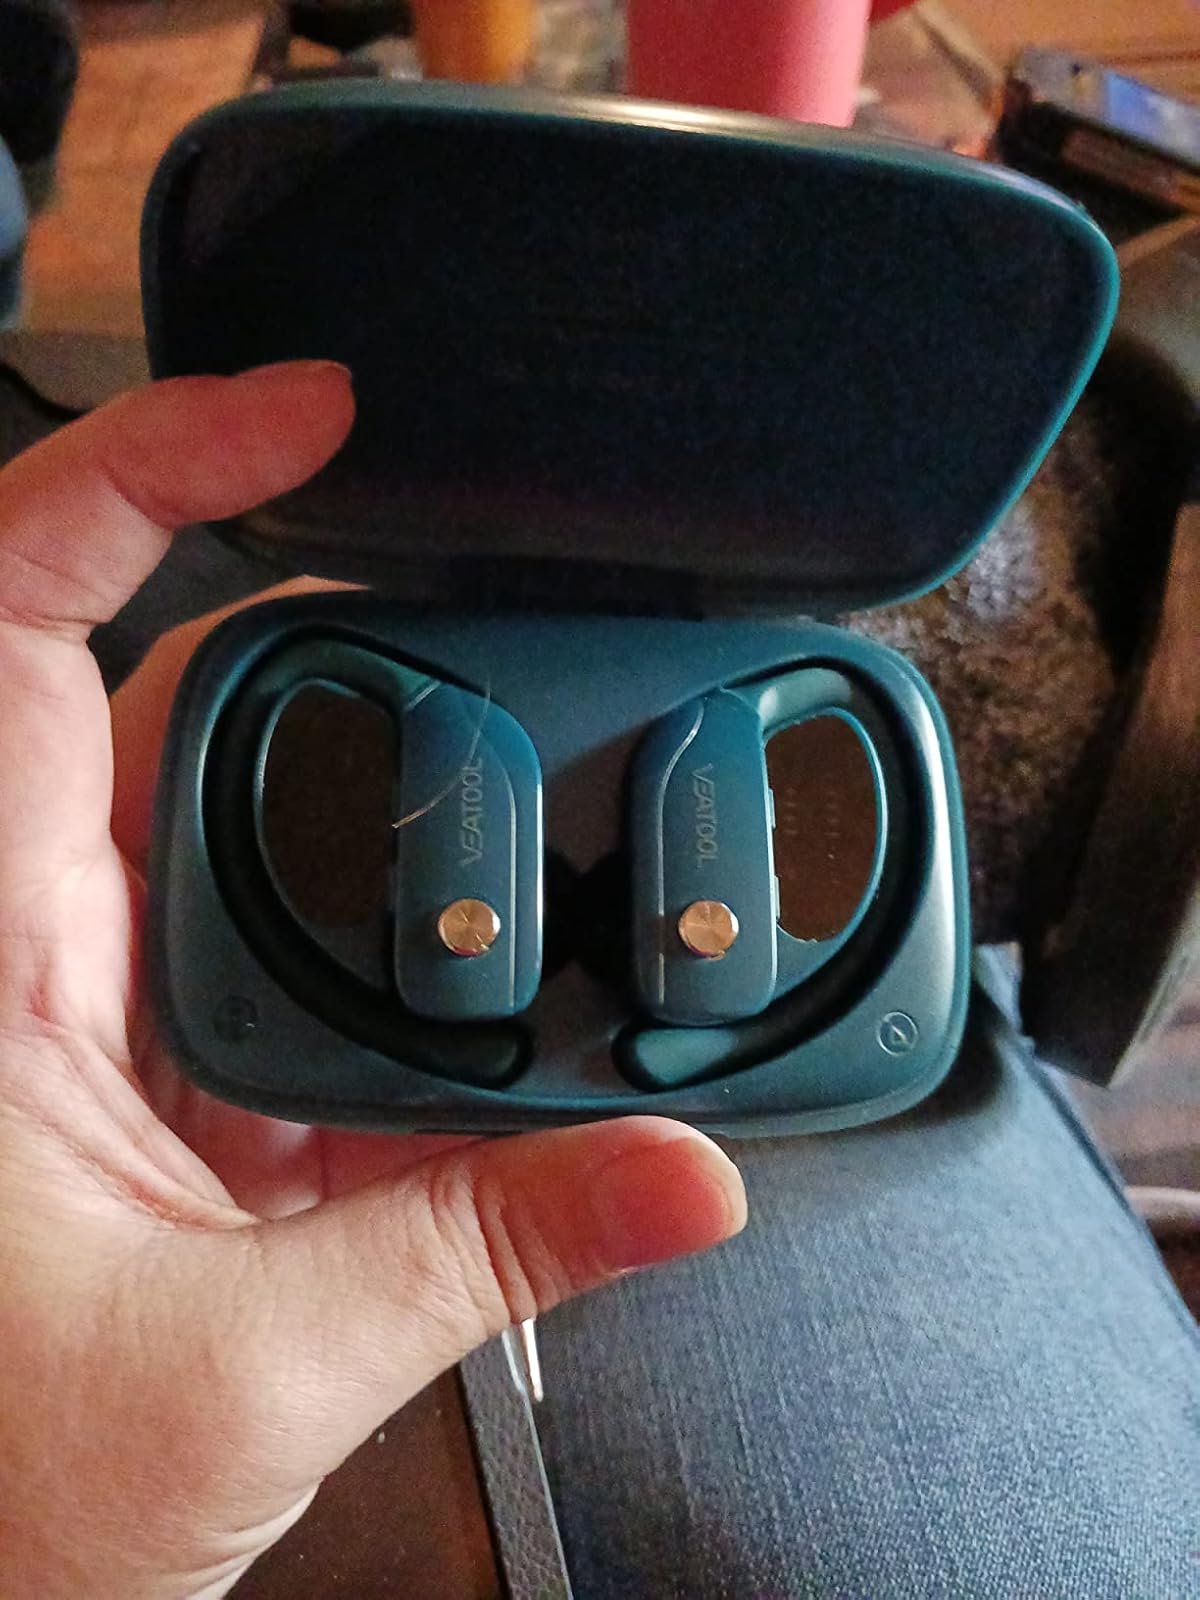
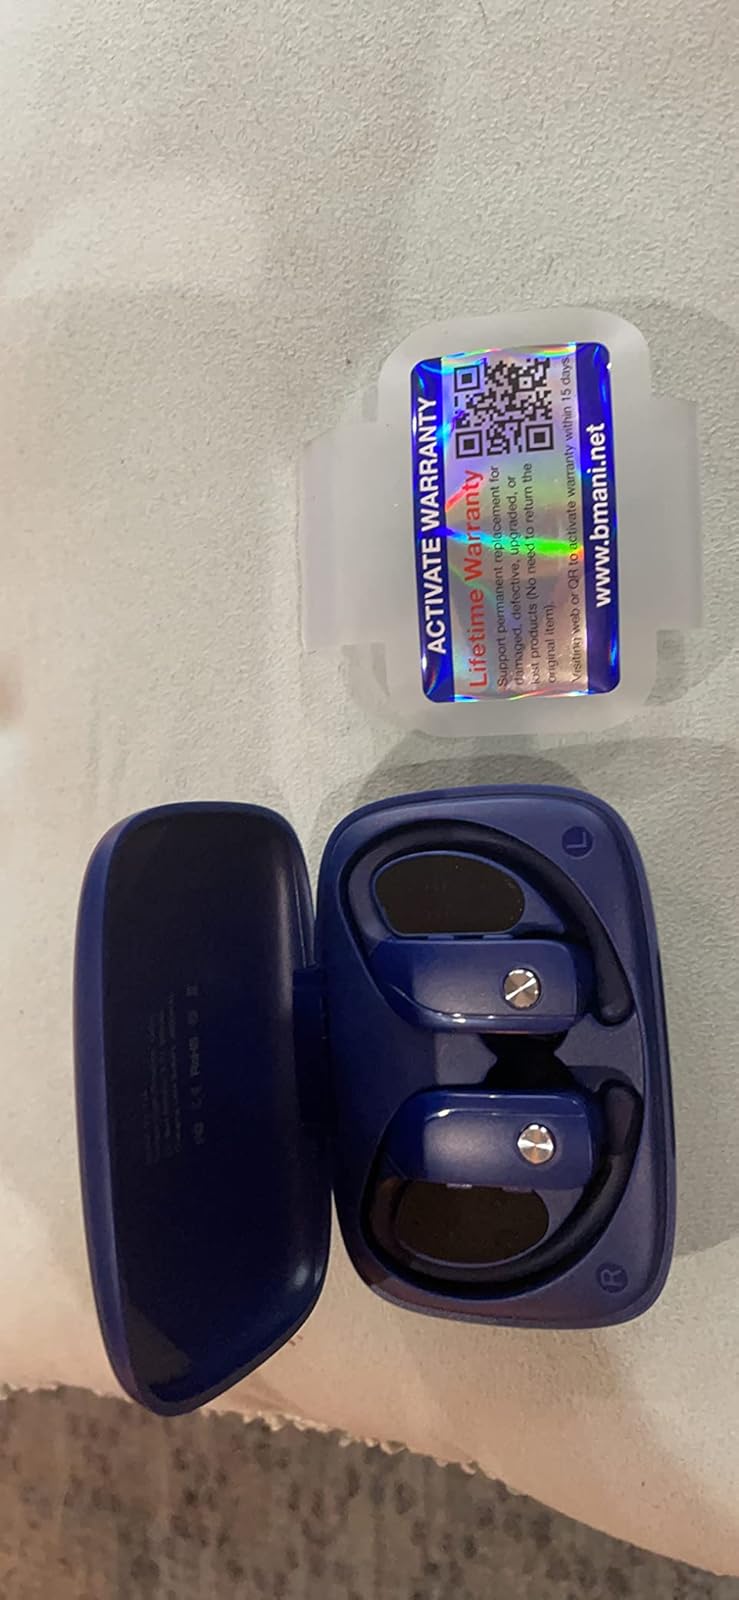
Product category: earbuds
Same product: no